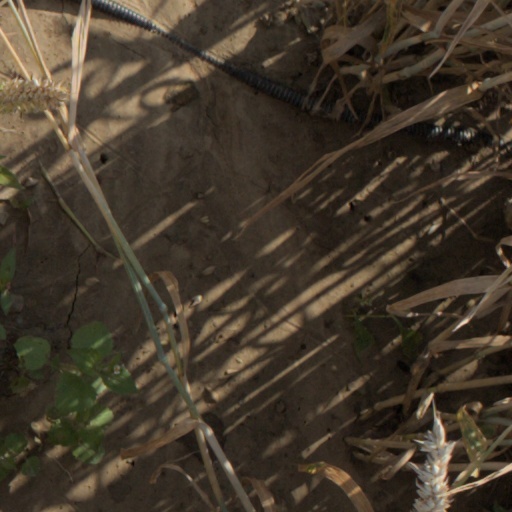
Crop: wheat